Helge Rønning

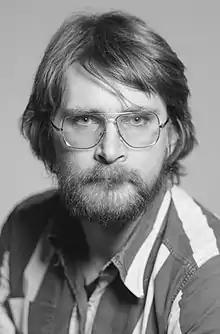
Helge Rønning, 1978

Helge Rønning (born 1 September 1943) is a Norwegian literary researcher. He was born in Oslo. He was editor of the magazine "Samtiden" from 1979 to 1988, and was appointed professor at the University of Oslo from 1987. Among his research interests is African literature, Henrik Ibsen and the role of television.